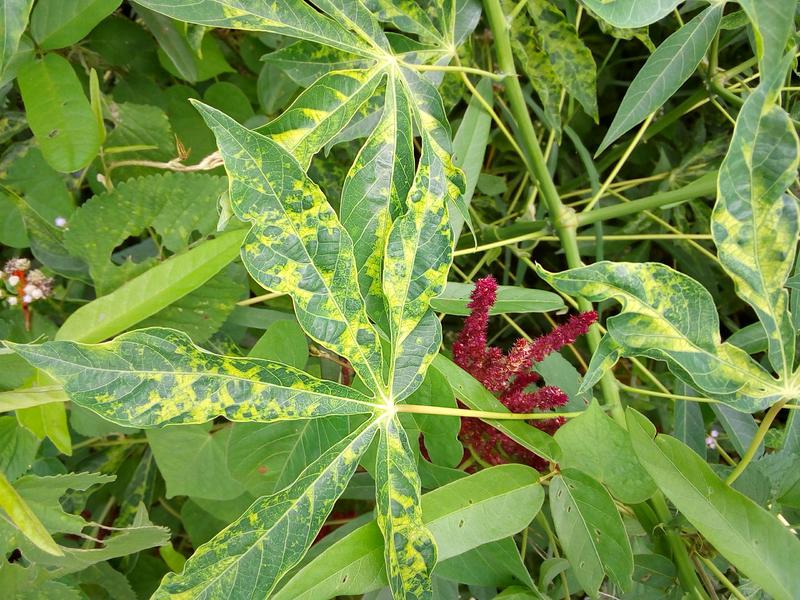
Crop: cassava
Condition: mosaic_disease